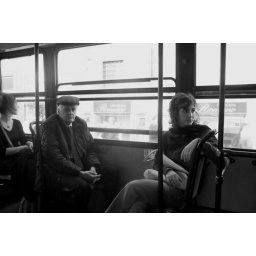
in florence, but also in every place a sicilian girl and one man, only in a bus